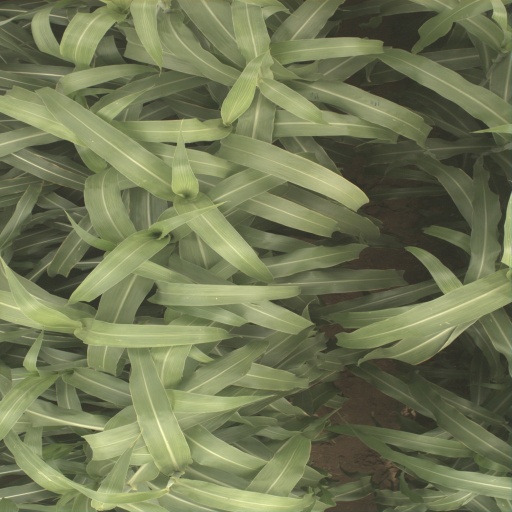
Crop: sorghum